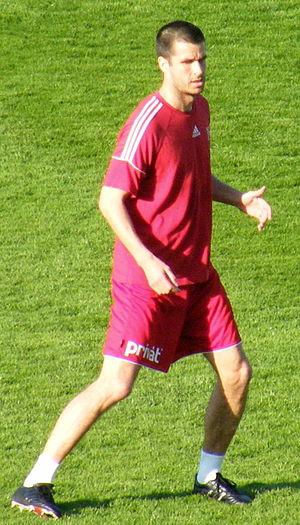
Ádám Komlósi est un footballeur retraité hongrois, né le 6 décembre 1977 à Budapest en Hongrie. Il mesure 1,90 m.